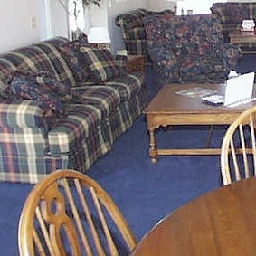
Room type: livingroom